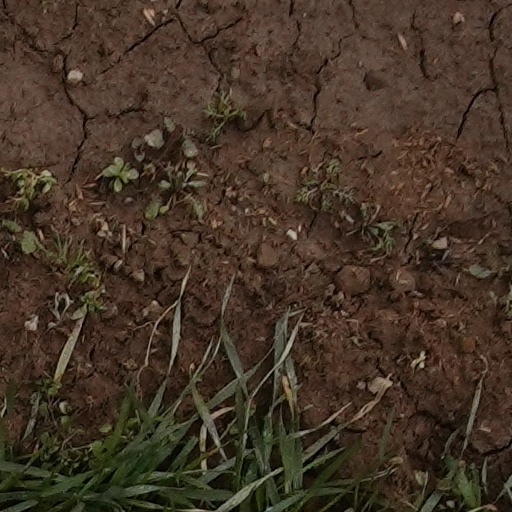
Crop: wheat